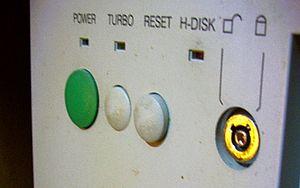
Sur un PC, le bouton turbo permet de changer à la volée la fréquence du processeur, d'une cadence réduite à sa pleine puissance.